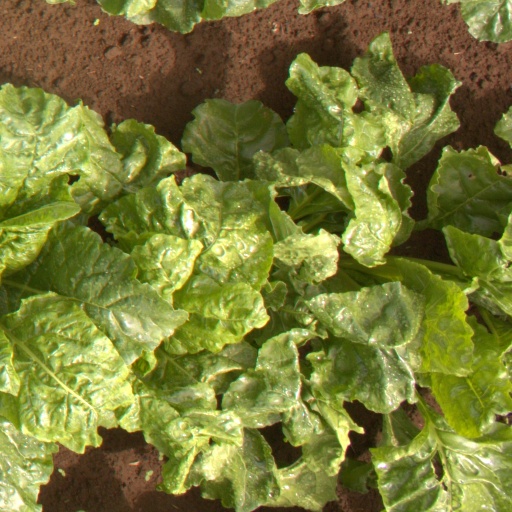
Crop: sugar beet